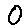
Label: 0